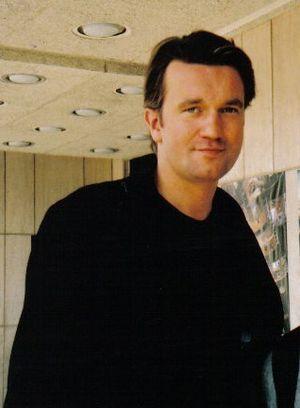
Tomasz Kot est un acteur polonais.
World on Fire est une mini-série dramatique britannique, et diffusée depuis le 29 septembre 2019 sur BBC One. Elle est prévue aux États-Unis pour 2020 dans Masterpiece sur le réseau PBS.